Willy Rovelli

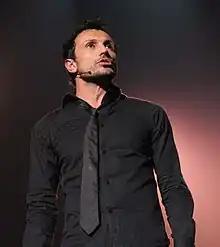
Willy Rovelli at the Bataclan Theater in 2012

William "Willy" Rovelli (born 18 August 1973) is a French actor, writer, columnist, comedian, and television personality. He is the daily radio host on the French station France Bleu and plays the famous chef character on the French television game show "Fort Boyard".